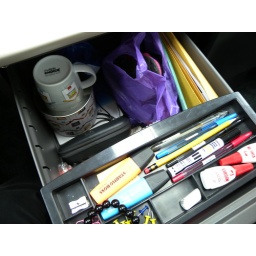
Goodbye, 3-drawer pedestal. Now we have to share a 2-drawer pedestal cabinet to our seat share in the office. :(